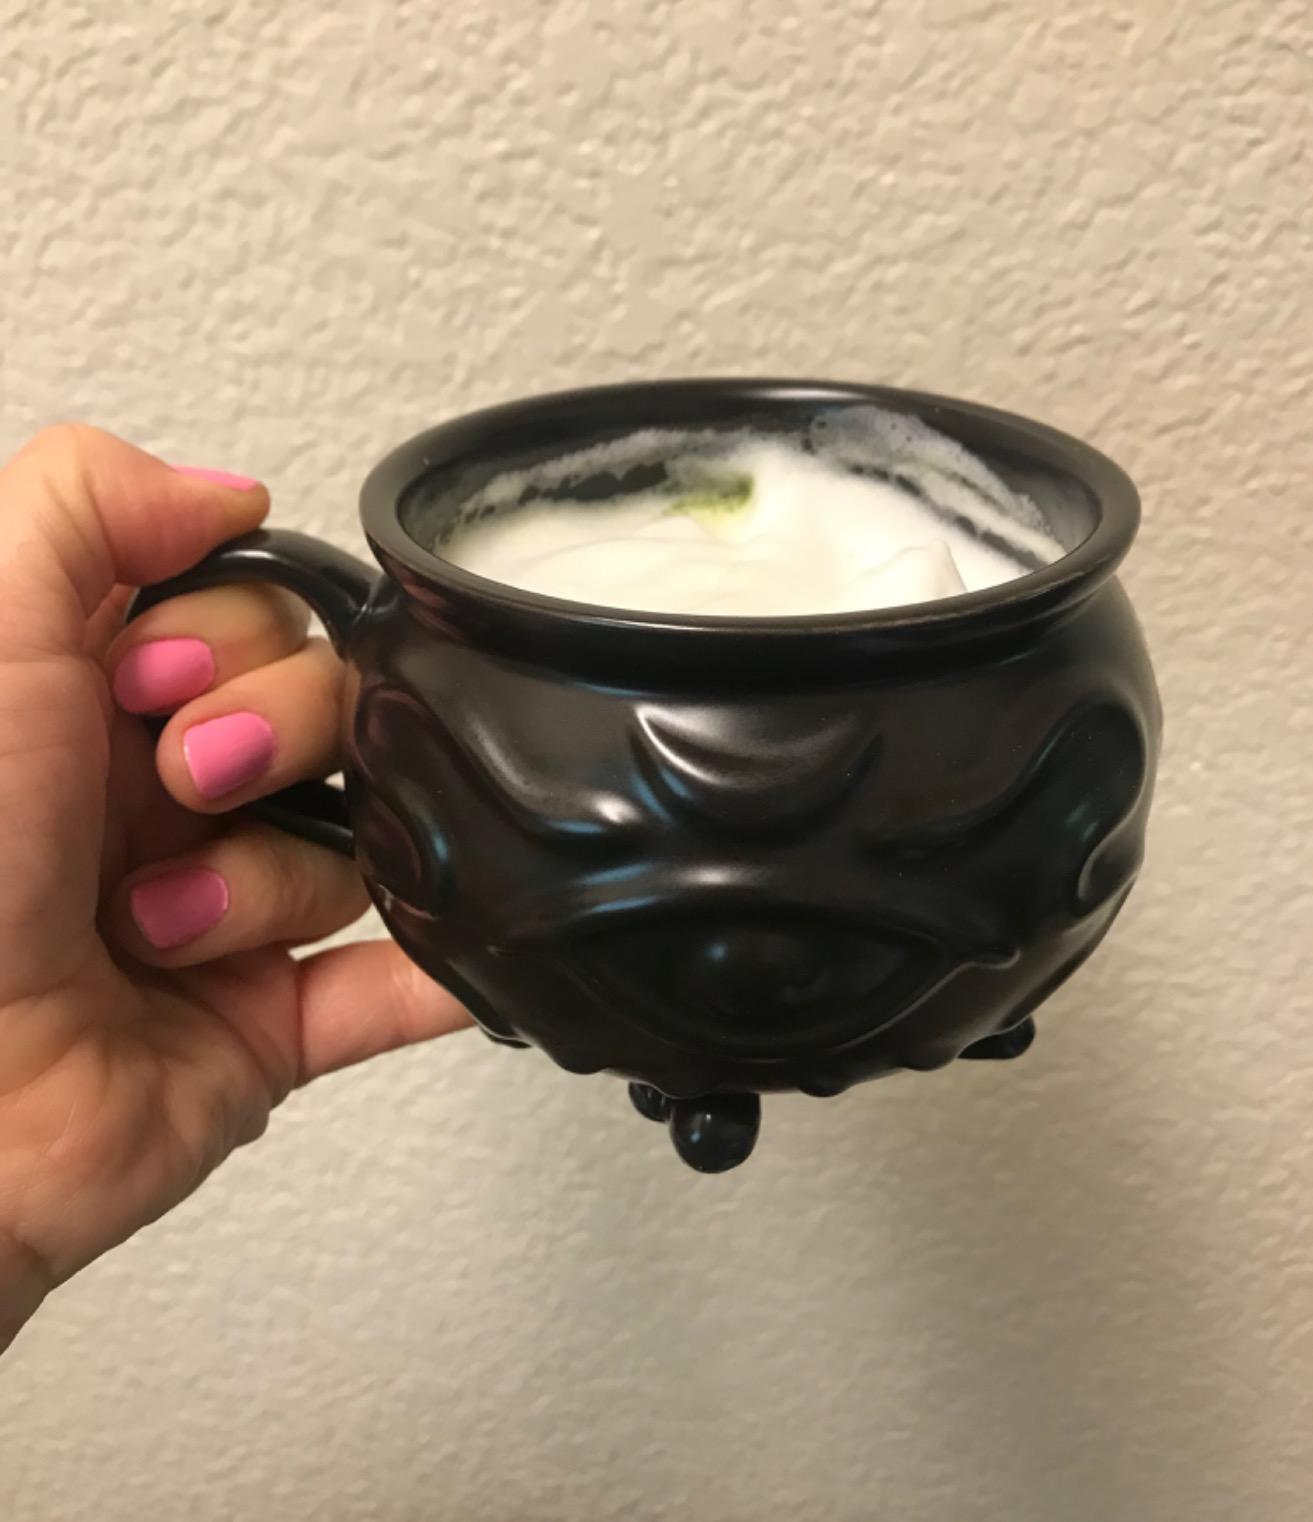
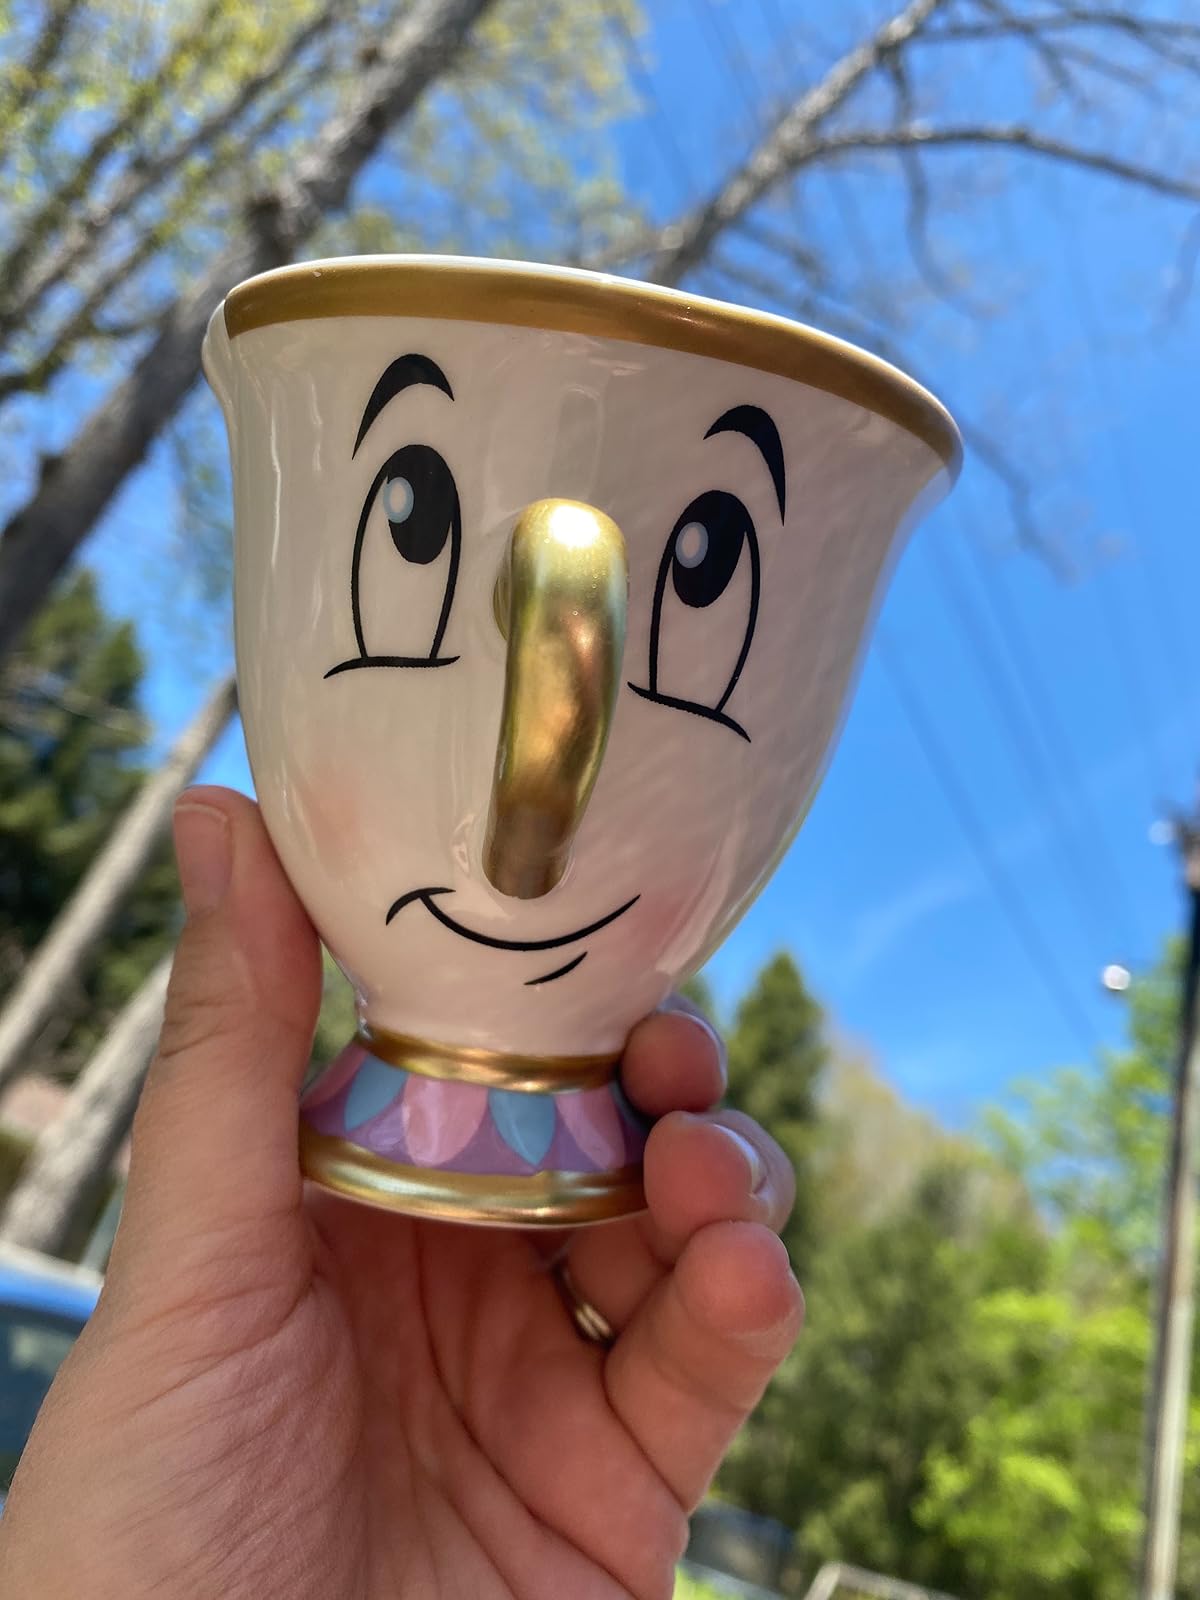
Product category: items_mug
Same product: no